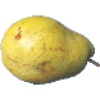
Label: pear_monster